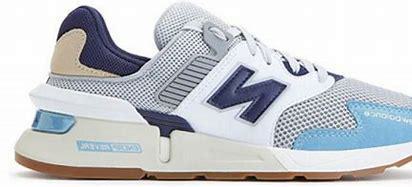
Brand: New
Model: Balance New Balance 997 Marathon